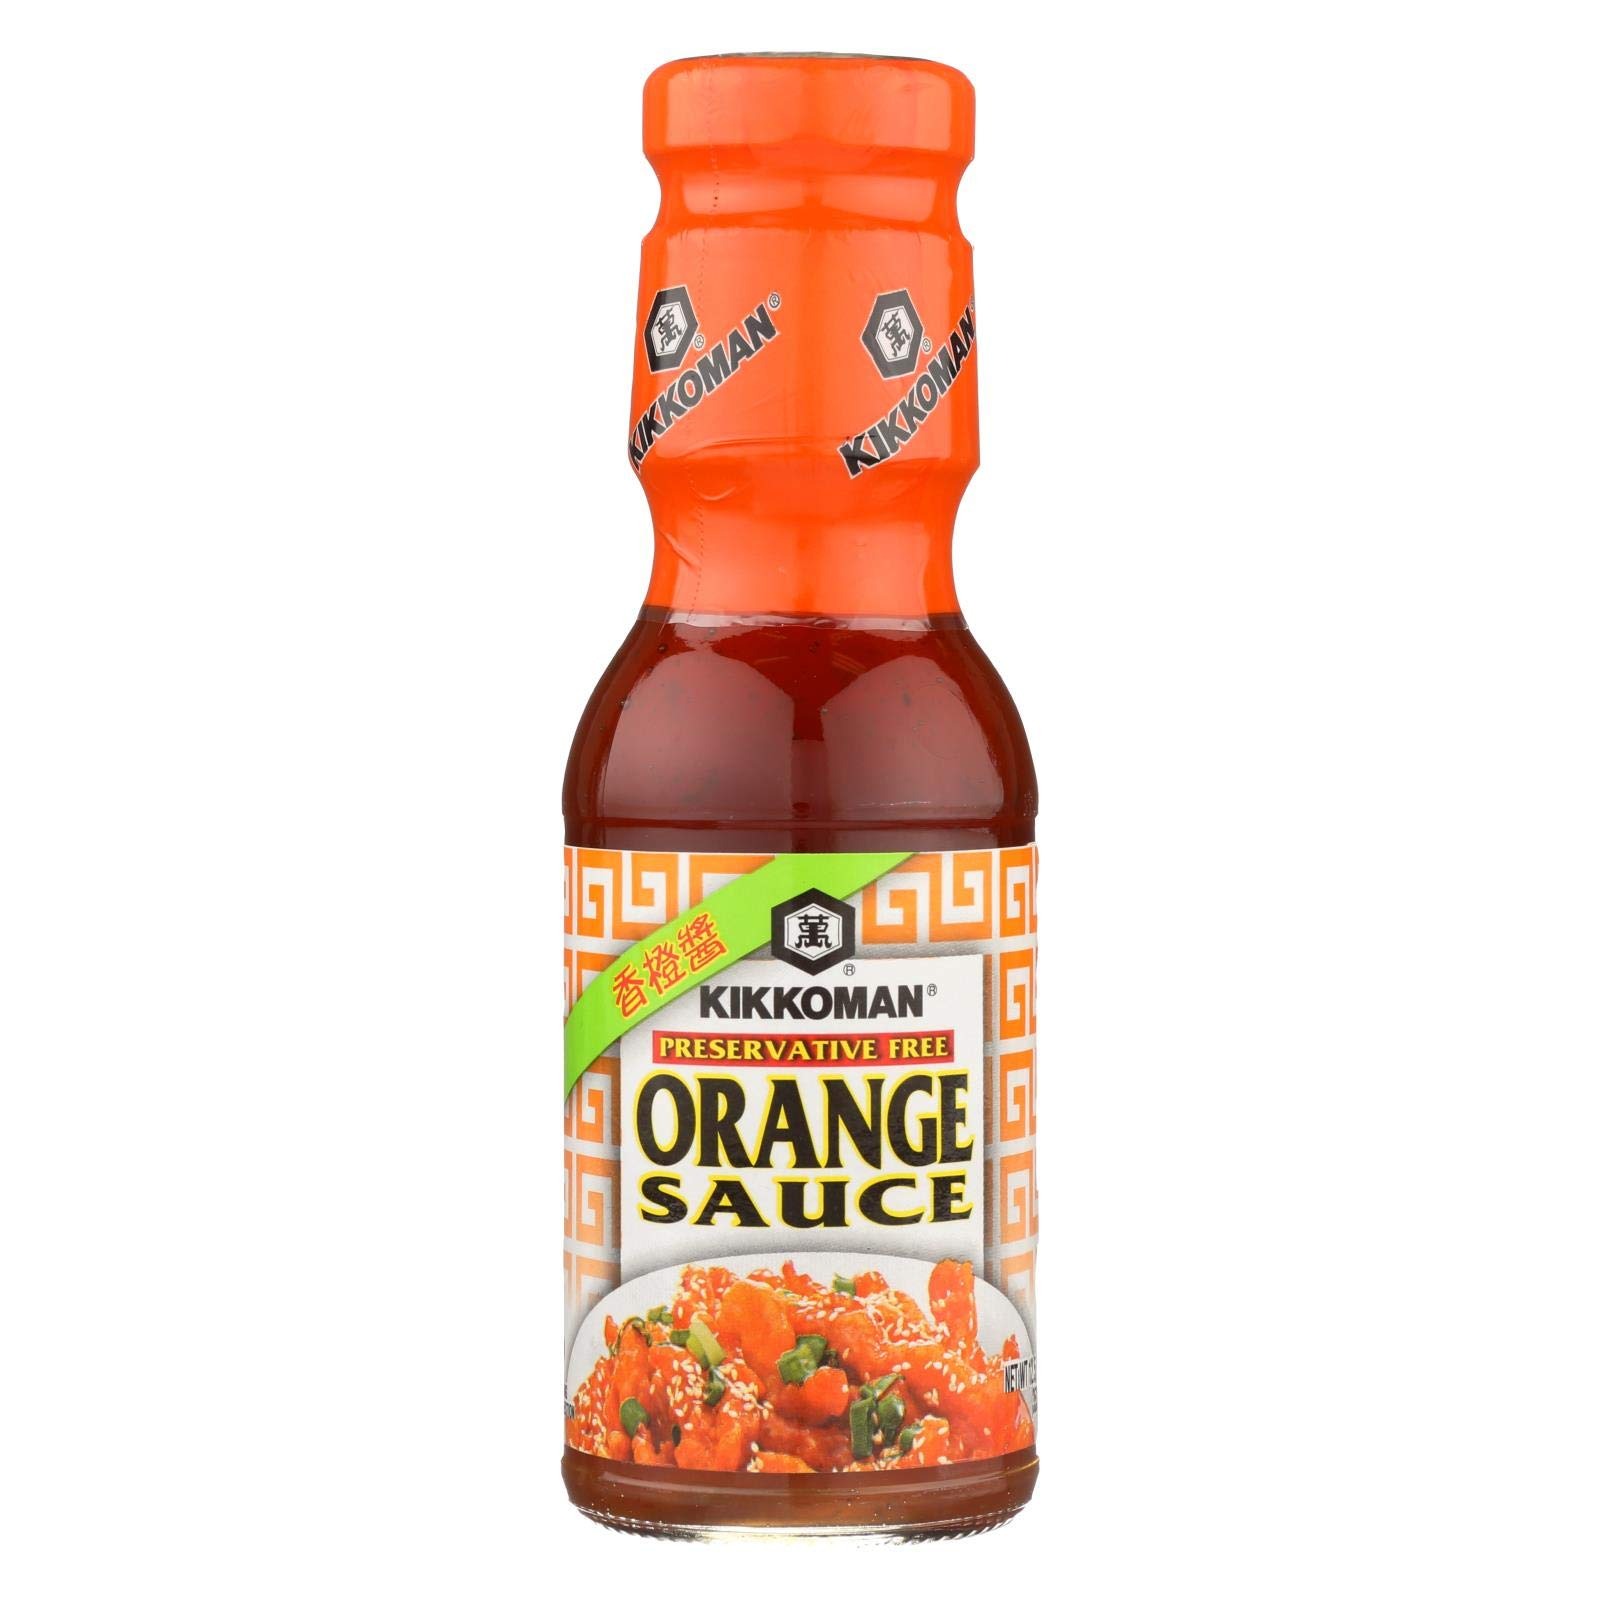
Item Name: Kikkoman Orange Sauce, 12.5 Fl Oz (Pack of 6)
Bullet Point 1: Product Type:Sauce
Bullet Point 2: Item Package Dimension:12.7 cm L X20.32 cm W X43.18 cm H
Bullet Point 3: Item Package Weight:3.869 kg
Bullet Point 4: Country Of Origin: United States
Value: 75.0
Unit: Fl Oz

Price: 39.99